Darko Milanič

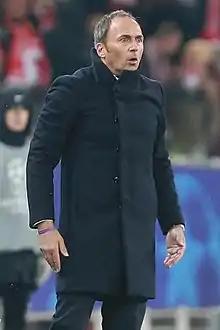
Milanič managing Maribor in 2017

Darko Milanič (born 18 December 1967) is a Slovenian professional football manager and former player.